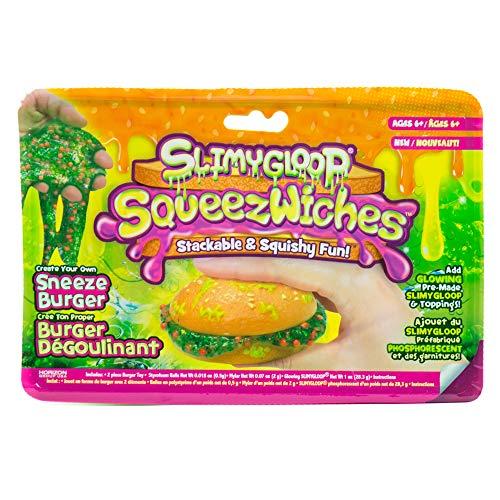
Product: Squeezwiches Squishy Slime Sneeze Burger by Horizon Group USA, Stress Relief Slime Toy, Gooey, Sticky, Stretchy Slime Putty Included, Add Glitter & More, Green
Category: Toys & Games | Novelty & Gag Toys | Slime & Putty Toys
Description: Contents: 2 toy play food pieces, slime, hexagon shaped glitter, clay sprinkles, and easy-to-follow instructions.
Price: $3.39
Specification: ProductDimensions:9x1.9x6inches|ItemWeight:3.84ounces|ShippingWeight:3.84ounces(Viewshippingratesandpolicies)|ASIN:B07NRFGZG4|Itemmodelnumber:89891|Manufacturerrecommendedage:6yearsandup